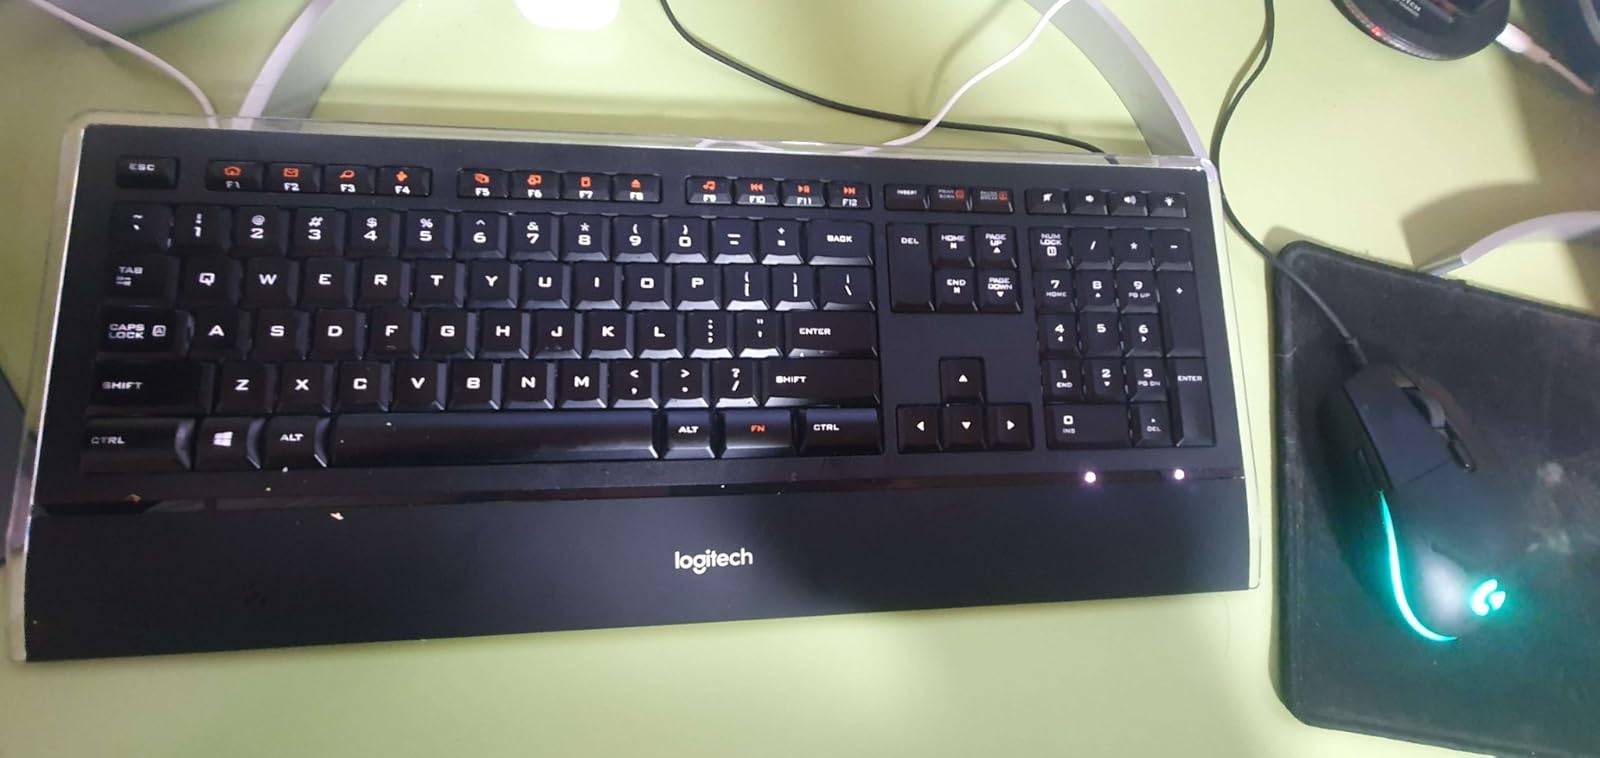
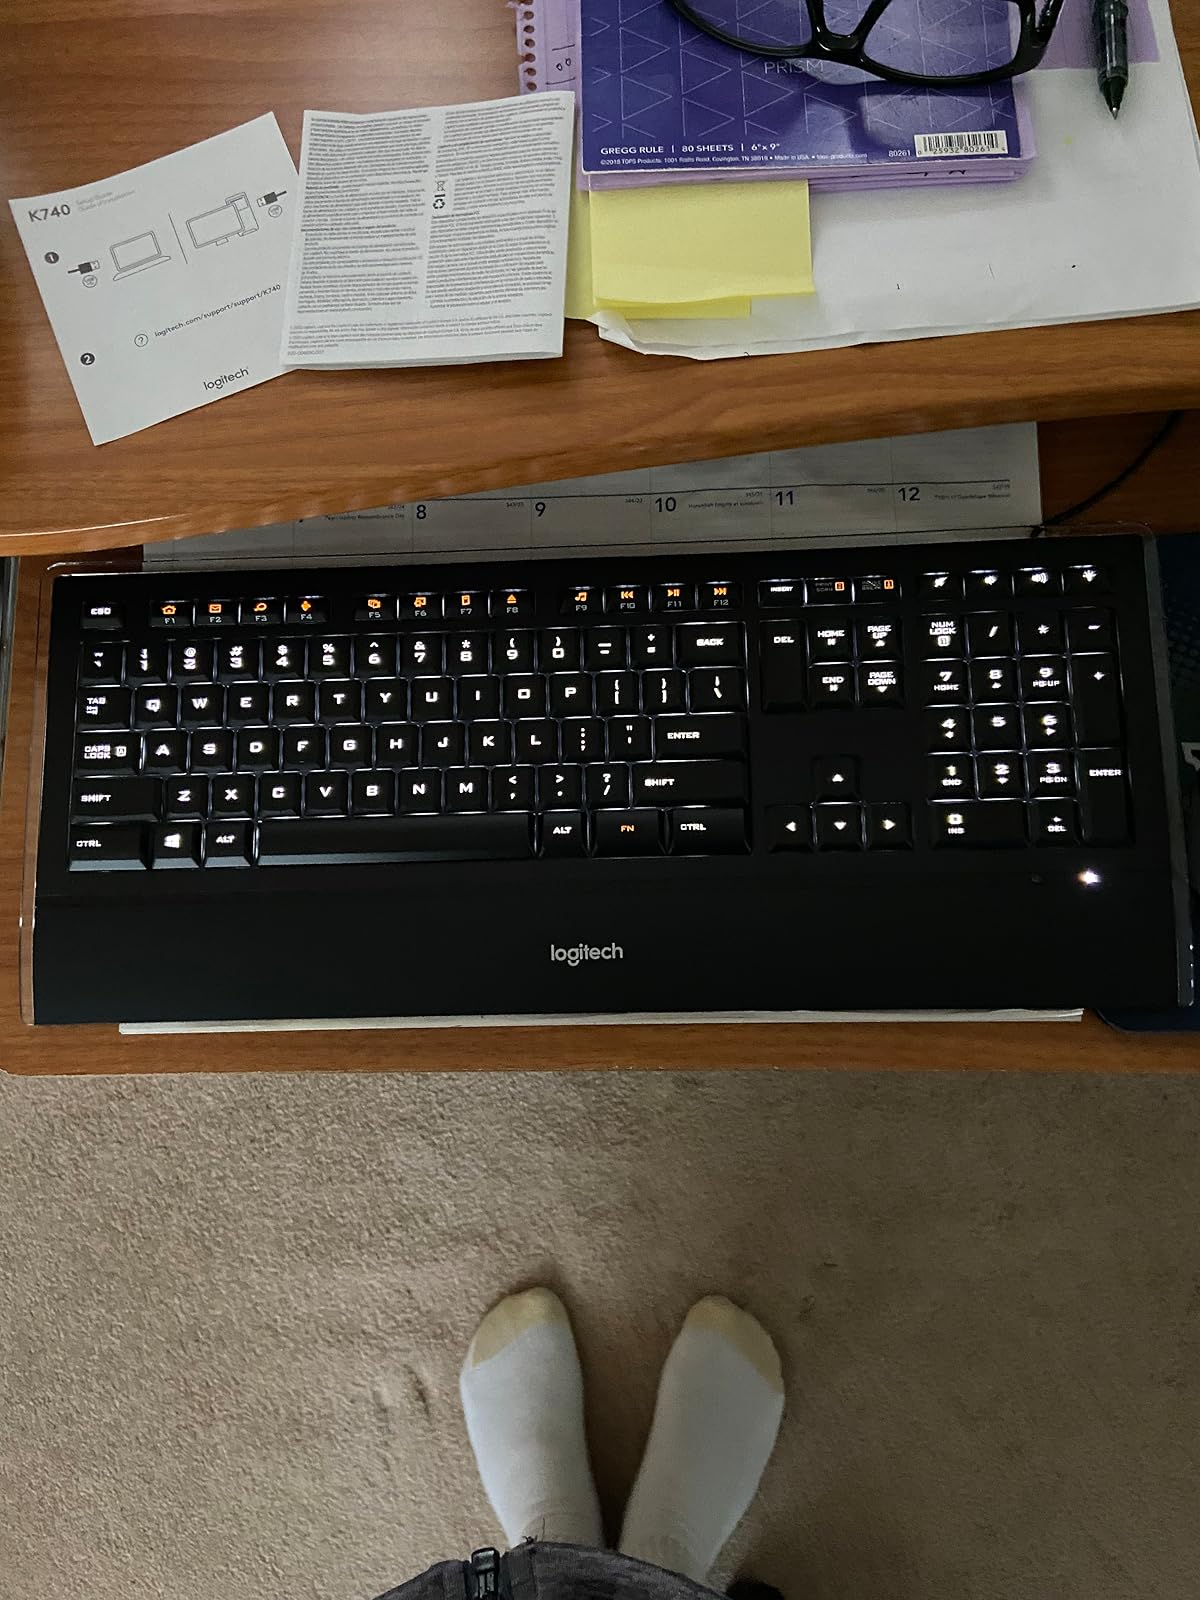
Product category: keyboard
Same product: yes